James Washington Lonoikauoalii McGuire

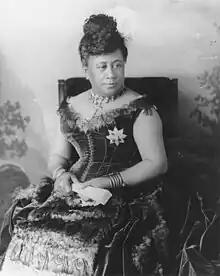
Queen Kapiʻolani wearing her peacock feathered gown at the Golden Jubilee of Queen Victoria, 1887

In April 1887, King Kalākaua sent a delegation to attend the Golden Jubilee of Queen Victoria in London. It included Queen Kapiʻolani, Princess Liliʻuokalani and Liliʻuokalani's husband John Owen Dominis, as well as Court Chamberlain Colonel Curtis P. Iʻaukea acting as official envoy of the king and Colonel James Harbottle Boyd acting as aide-de-camp to the Queen.